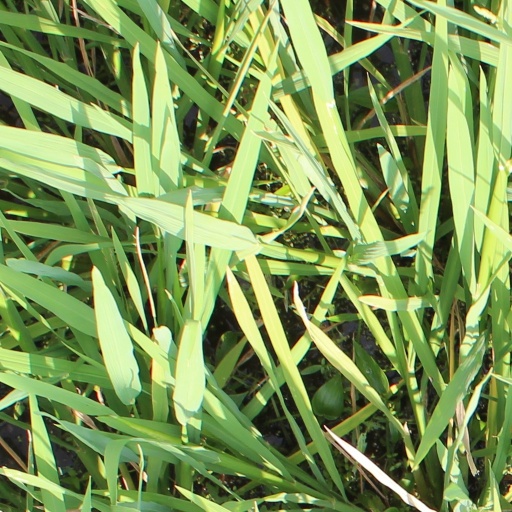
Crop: rice